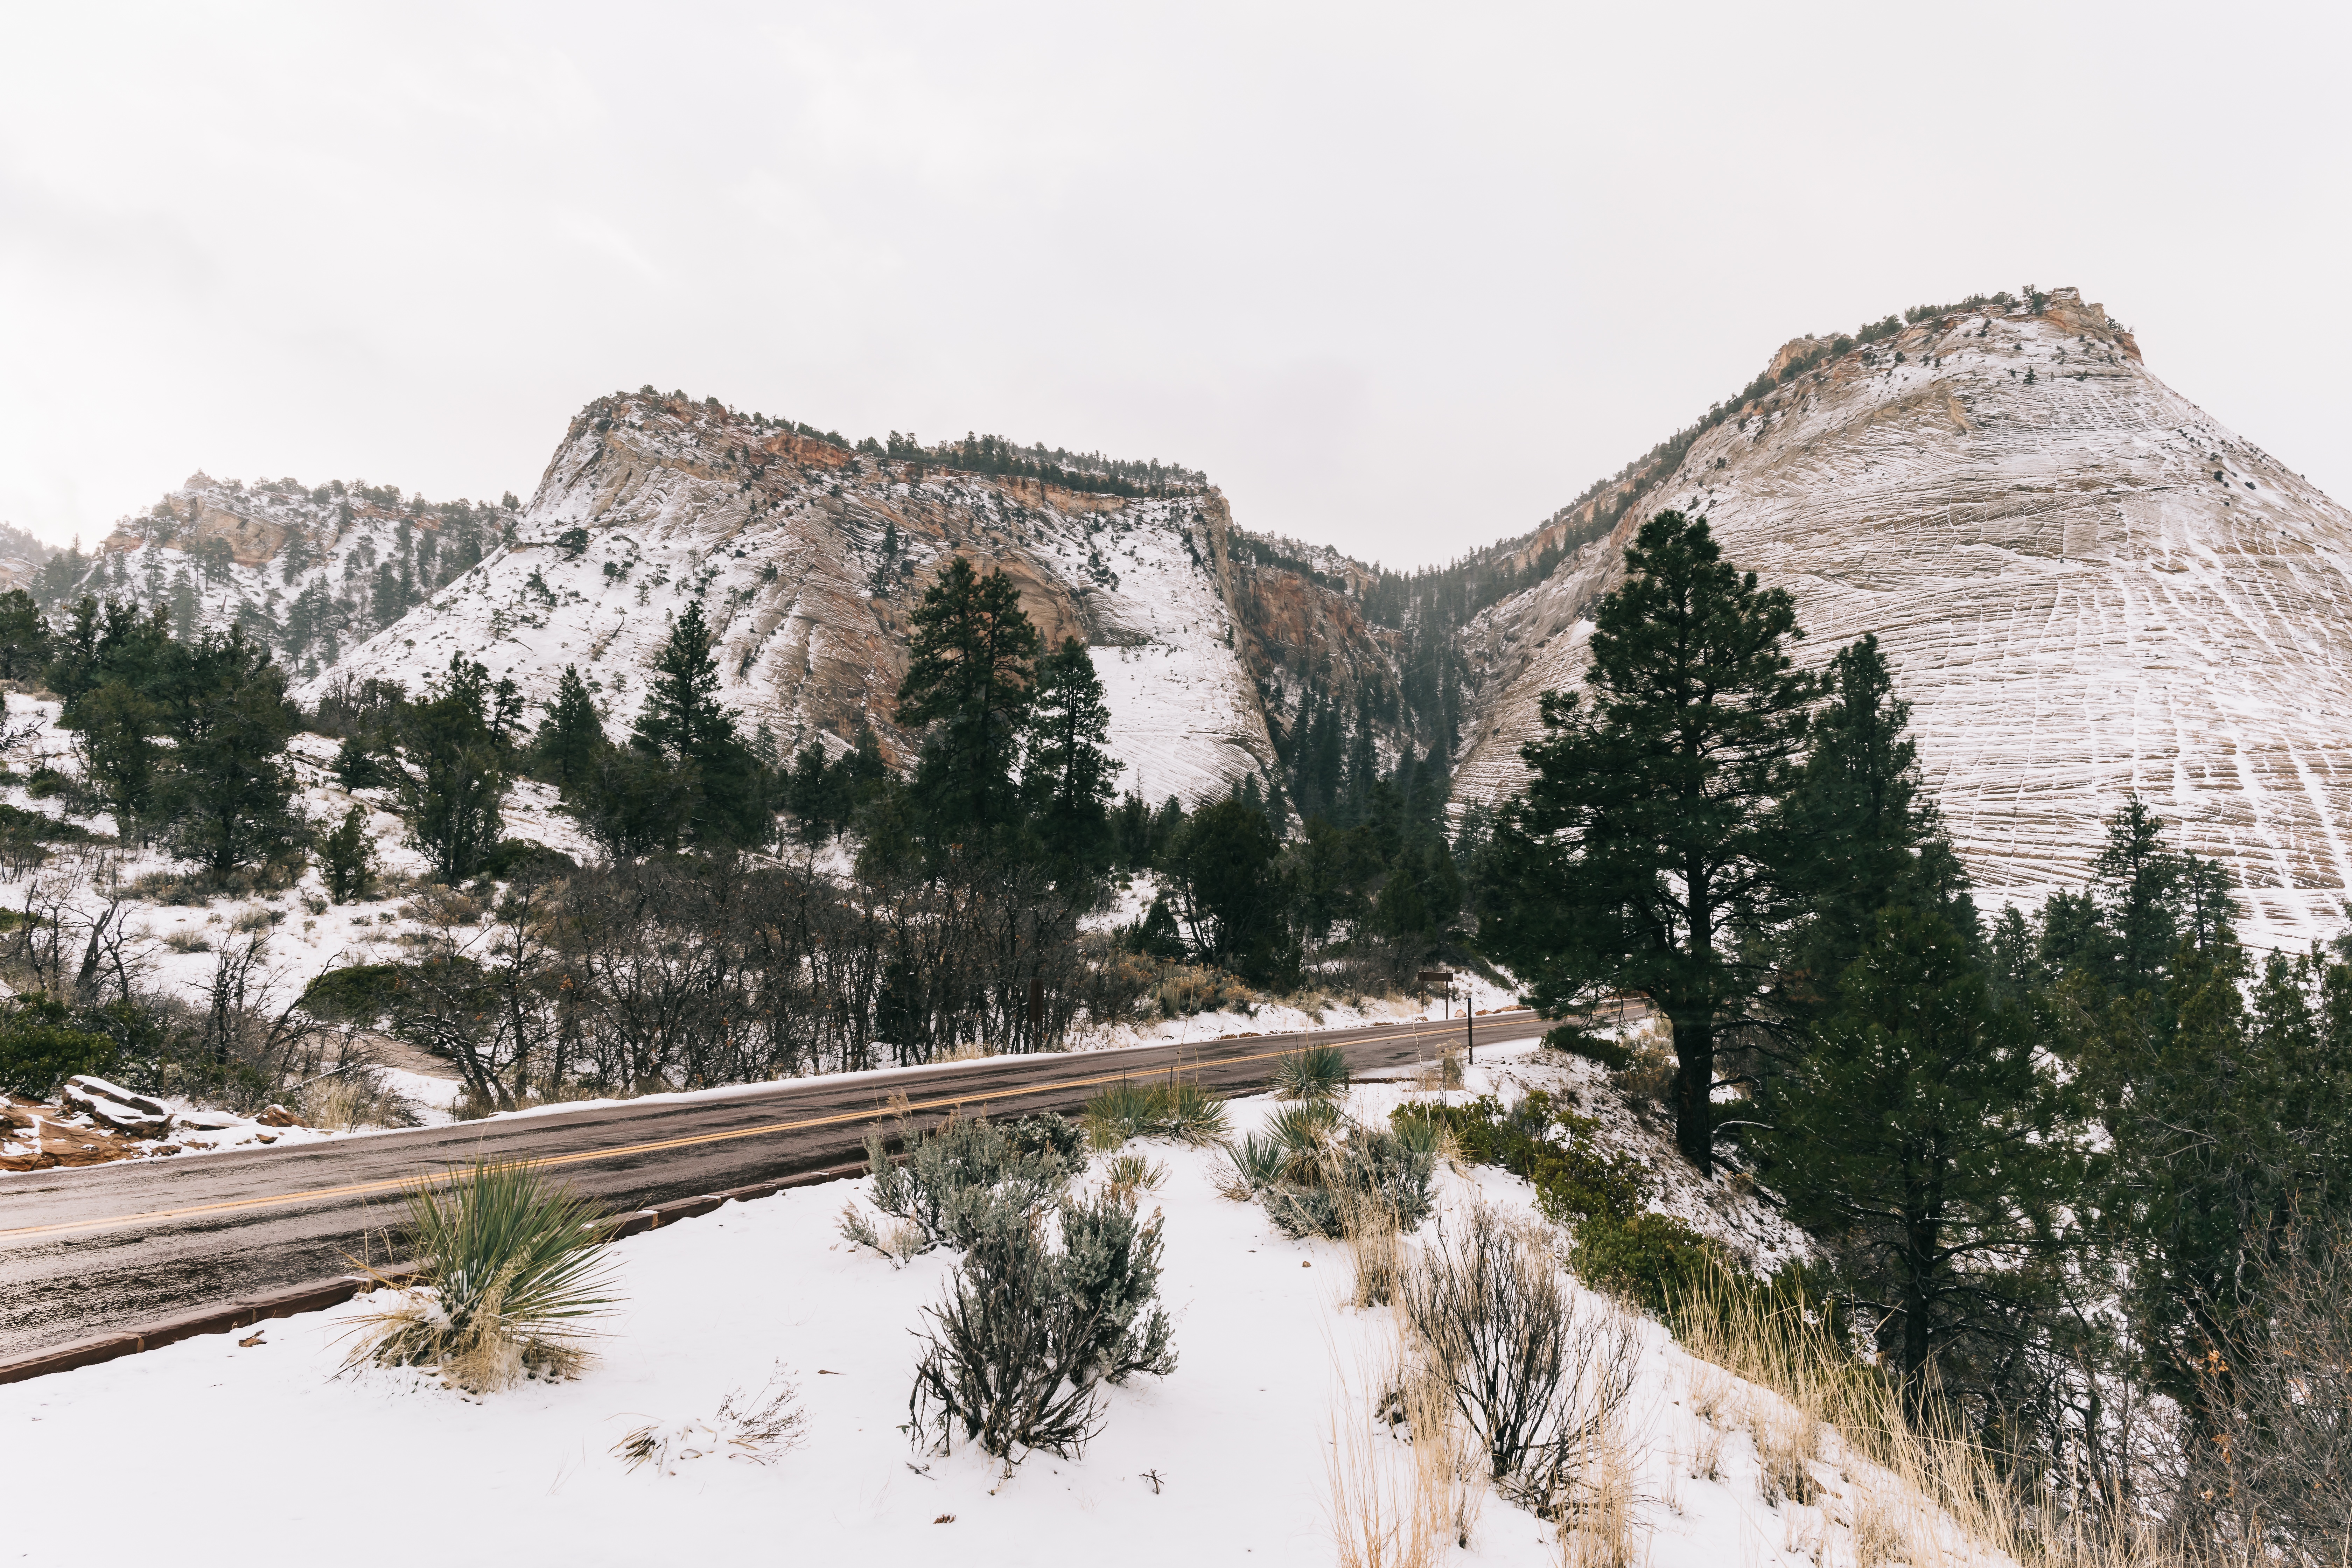
landscape, tree, wilderness, mountain, snow, winter, mountain range, weather, terrain, season, geology, mountainous landforms